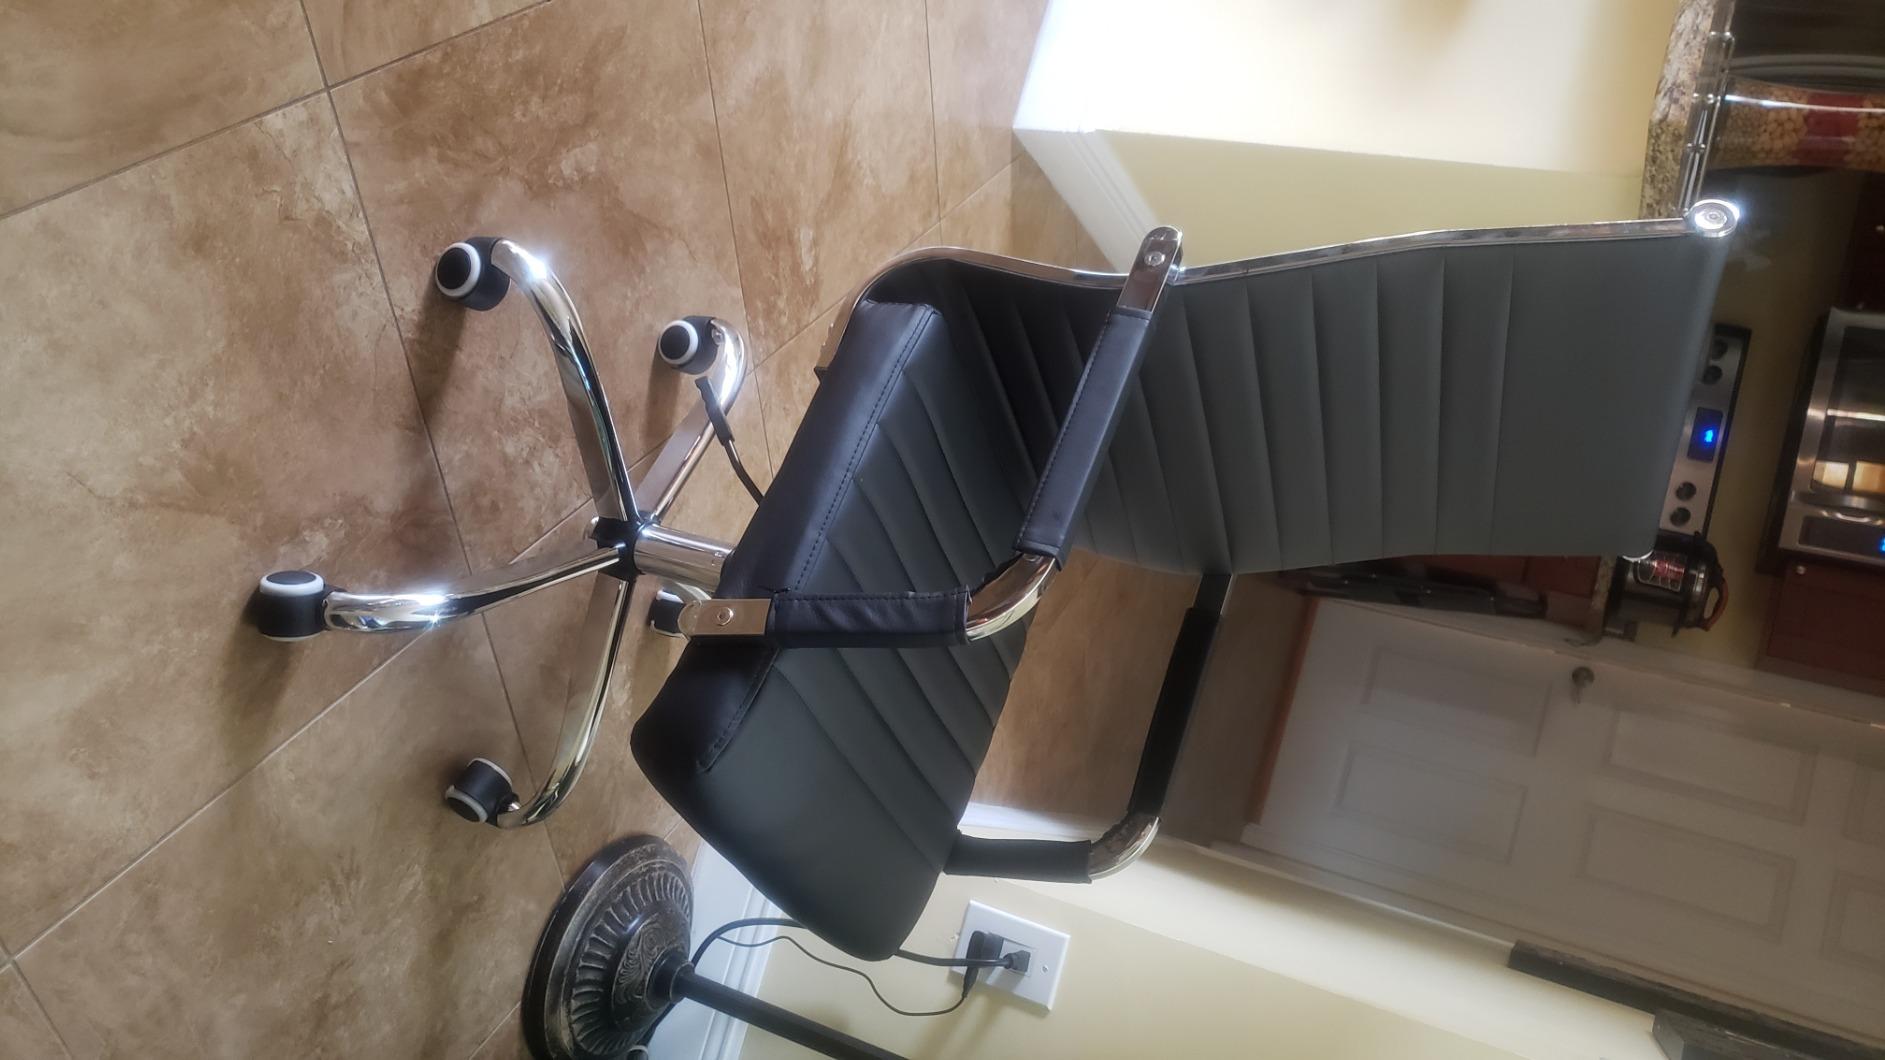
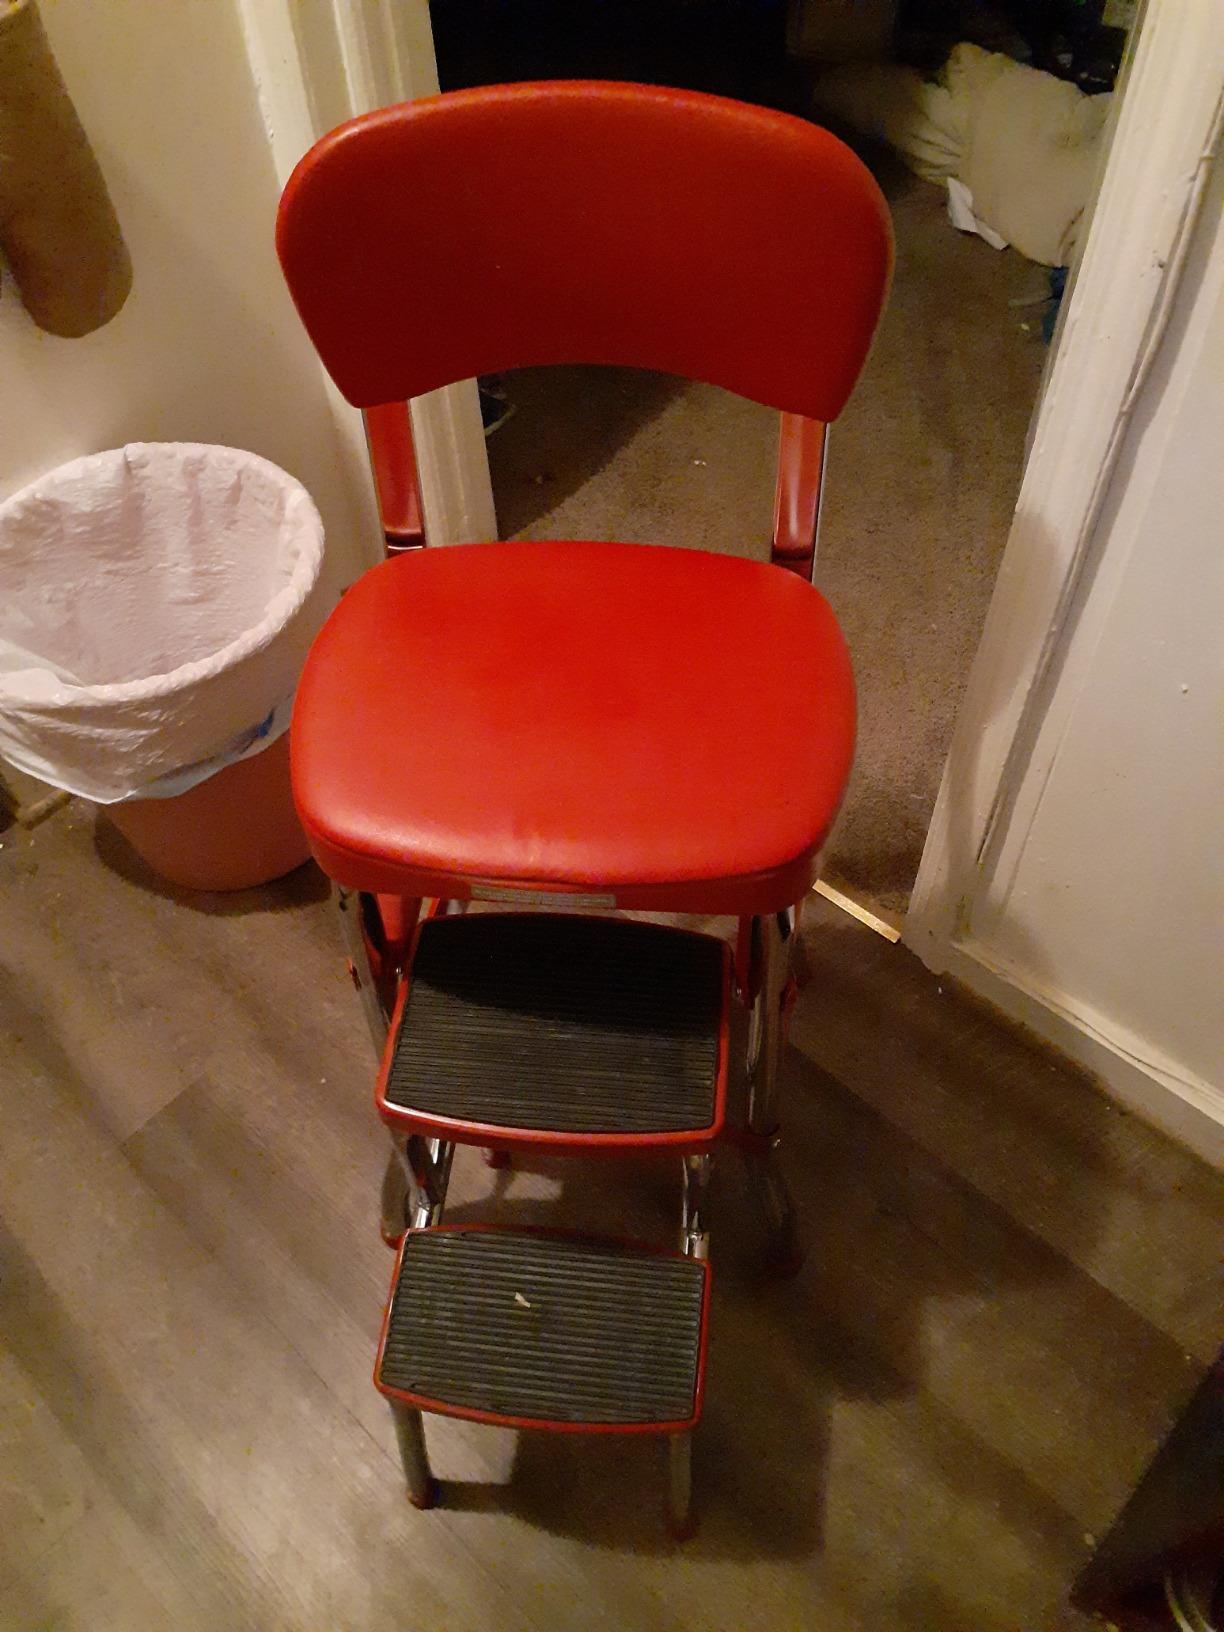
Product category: items_chair
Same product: no